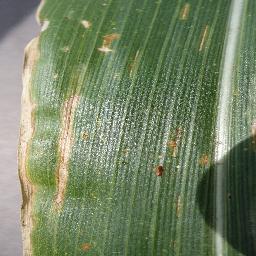
Label: Corn___Cercospora_leaf_spot Gray_leaf_spot